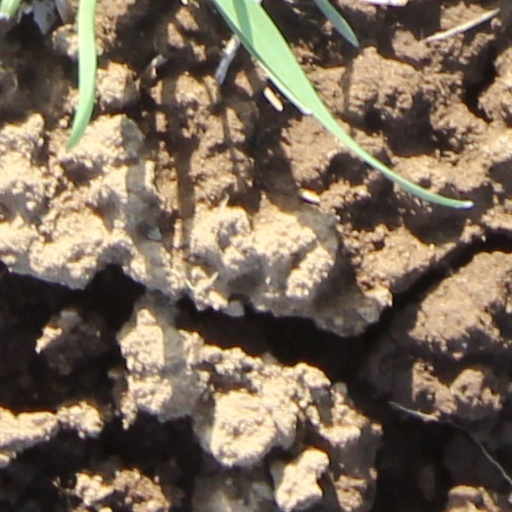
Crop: wheat